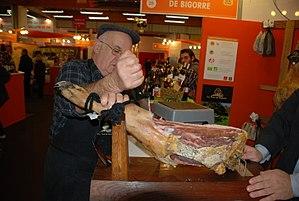
Stand du Noir de Bigorre SISQA 2013 :Jean Dupont, ancien charcutier-traiteur de Soues (Hautes-Pyrénées) animateur des stands du Noir de Bigorre
Le porc gascon est une race porcine locale du sud-ouest de la France appartenant au type ibérique élevé pour l'alimentation. Il est également élevé dans le cadre d'une filière et, individuellement, en production fermière pour la transformation en charcuteries et salaisons de grandes qualités vouées au commerce.